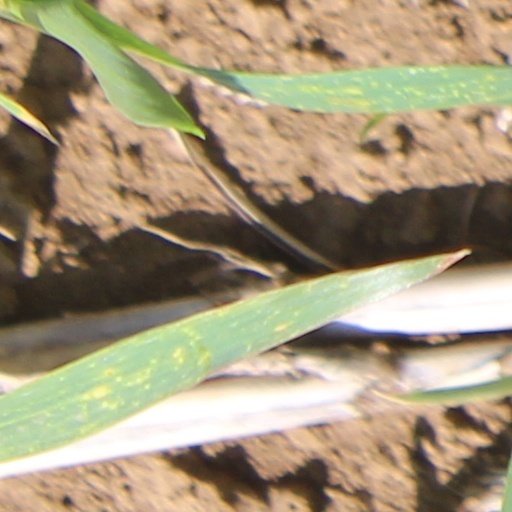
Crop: wheat